Raja Shankar

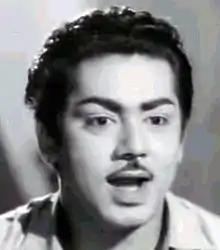

Raja Shankar or Rajashankar was an Indian actor in Kannada cinema. His films include "Bhakta Kumbara" (1974), "Sampathige Saval" (1974) and "Sri Srinivasa Kalyana" (1974). He also co-produced the 1974 Kannada movie "Bangaarada Panjara" starring Dr. Rajkumar and the 1976 Kannada movie "Vijaya Vani".